Dunas de Mira, Gândara e Gafanhas

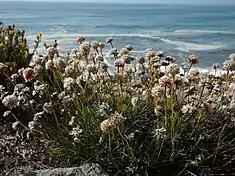
"Armeria welwitschii", a Portuguese endemic, in the cliffs of the Cape Mondego

Vegetation within this protected area is dominated by plants adapted to coastal habitats, including "Ammophila arenaria" and "Pinus pinaster". In the cliffs of Cape Mondego, Portuguese endemic species like "Armeria welwitschii" can be found.